Men's Teioh

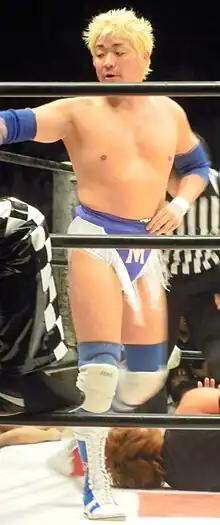
Men's Teioh in May 2010.

(born December 16, 1966) is a Japanese professional wrestler, better known by his ring name, (also written MEN's Teioh). Another of his ring names, Terry Boy, is a homage to American professional wrestler Terry Funk.